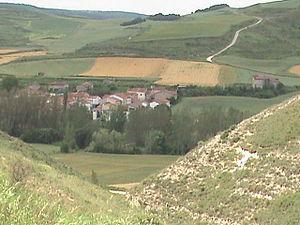
Villalbos est une petite localité castillane située dans le municipio de Valle de Oca, comarque de Montes de Oca, province de Burgos, Communauté autonome de Castille-et-León dans le nord de l'Espagne.